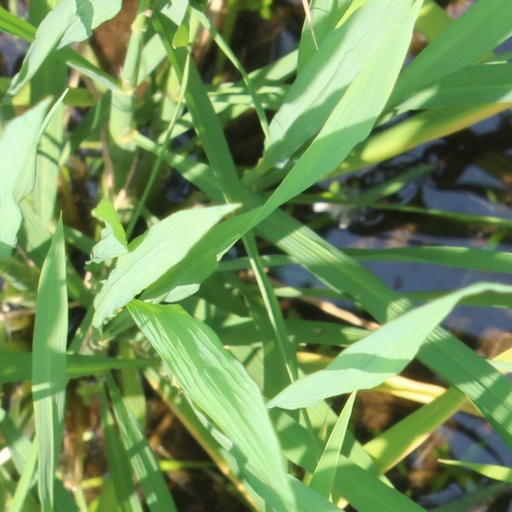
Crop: rice